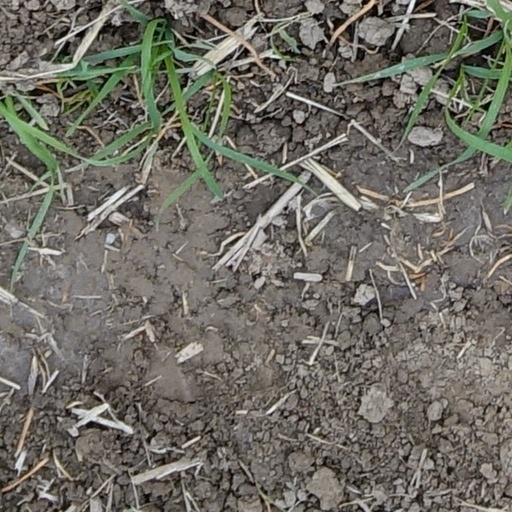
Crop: wheat